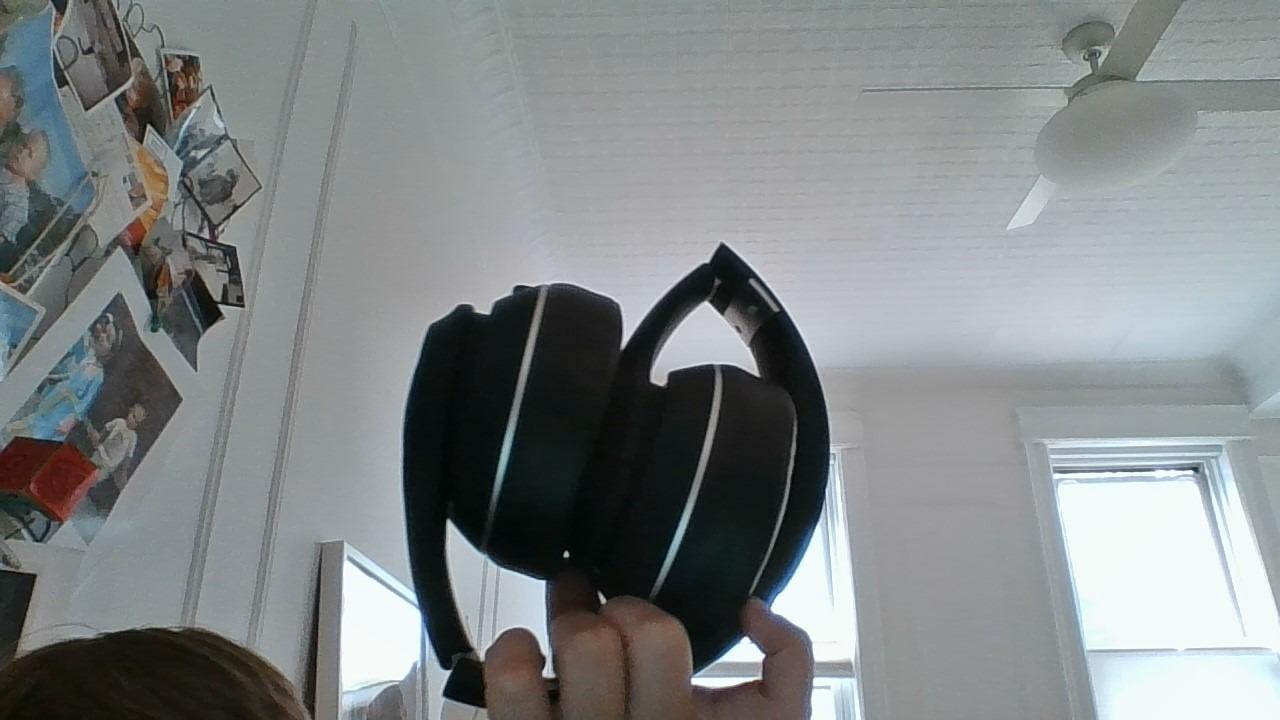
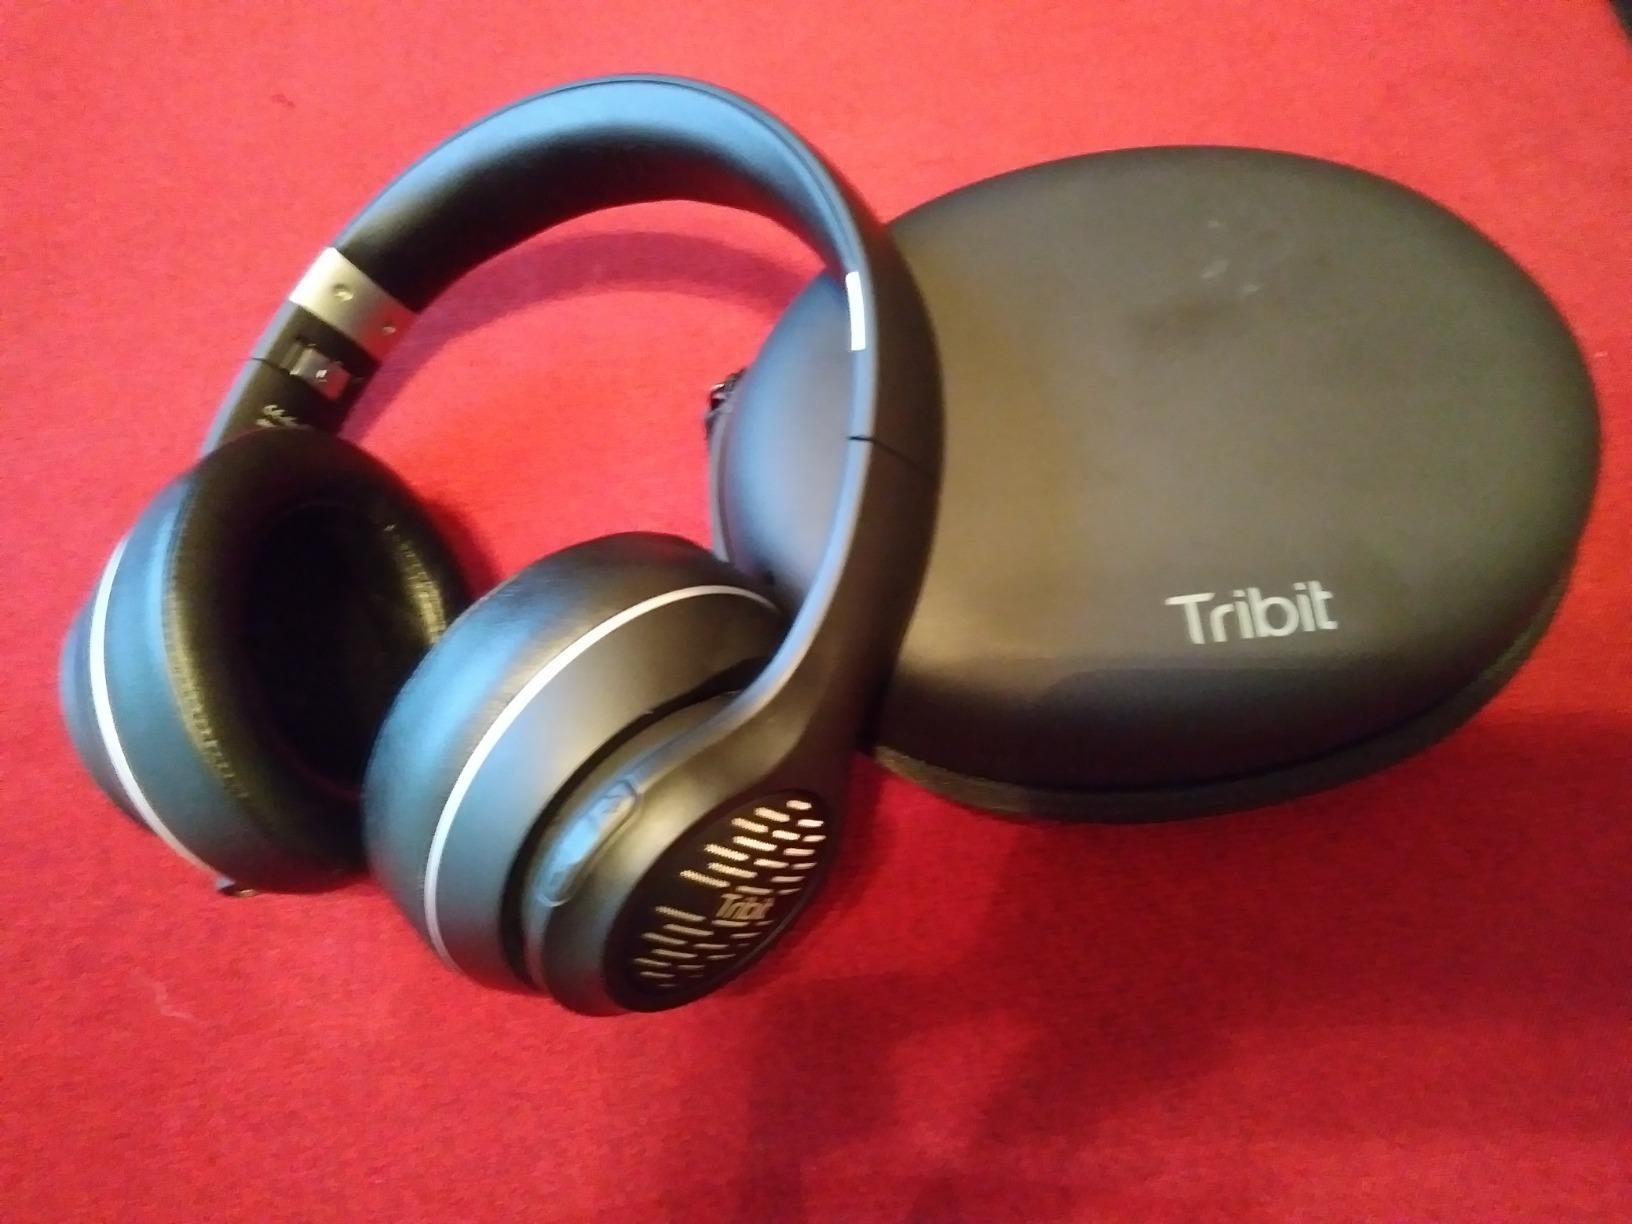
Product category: headphones
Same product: yes